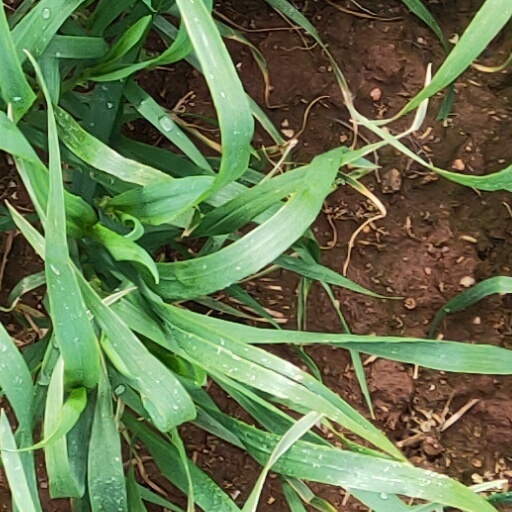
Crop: wheat